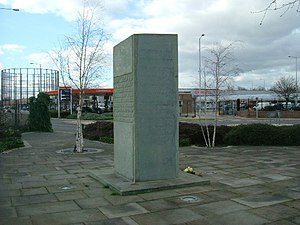
Ladbroke Grove-kollisionen
Mindesmærke for de omkomne ved ulykken
Ladbroke Grove-kollisionen var en tog-ulykke, der fandt sted den 5. oktober 1999 ved Ladbroke Grove Junction i London. Ved ulykken kolliderede et trevogns motortog frontalt med et High Speed Train med otte vogne og lokomotiv i hver ende.